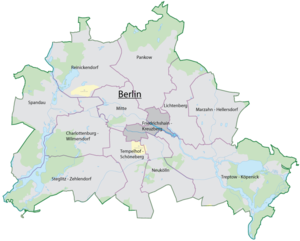
Le Berliner BC Südost fut un club allemand de football localisé, dans le quartier de Kreuzberg, dans l’arrondissement de Friedrichshain-Kreuzberg à Berlin. Il arrêta ses activités en 1990.